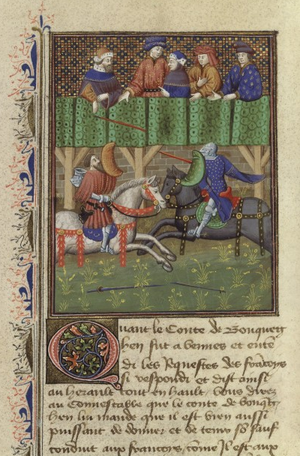
Joute de Vannes (1381 ap. J.-C.) dans les Chroniques de Jean Froissart - XIV -XVe siècle
Le tournoi de Vannes ou combat de cinq Anglais contre cinq Français est un tournoi s'étant déroulé en 1381 à Vannes, capitale du duché de Bretagne sous le règne du duc Jean IV le Conquéreur. Il oppose cinq hommes d'armes anglais de Thomas de Woodstock, comte de Buckingham à cinq hommes d'armes français de Louis II, duc de Bourbon.
L'histoire de Vannes se déploie sur plusieurs millénaires, depuis la protohistoire. Après la guerre qui les opposa aux légions de César, l’administration romaine fait de Darioritum, nom antique de la ville, la civitas des Vénètes à la fin du Iᵉʳ siècle av. J.-C. sous le règne d'Auguste. À la fin de l'Empire romain, des colons bretons ainsi que des soldats maures sont installés pour protéger la région des pirates saxons. C’est aussi entre le IIIᵉ siècle et le Vᵉ siècle que la ville se fortifie et se christianise. La ville accueille l’évêché et les ordres religieux catholiques en 465 lors du concile de Vannes. Ce concile consacre Patern, saint patron de la cité, saint fondateur de Bretagne et premier évêque attesté de Vannes.